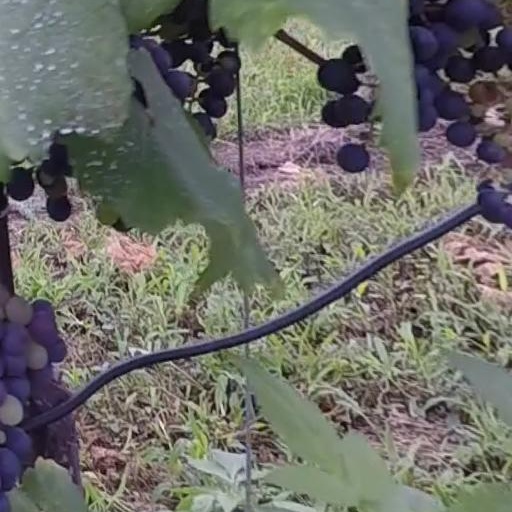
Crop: grape